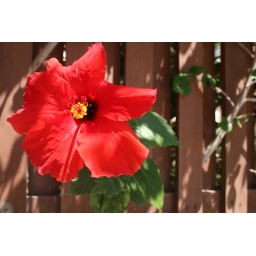
red flower close up against brown fence